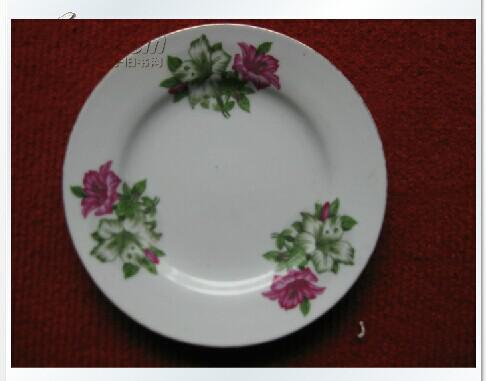
Label: trash